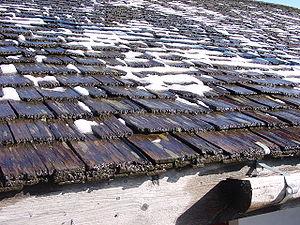
Dans le domaine de la construction la couverture, le couvert, désigne l'agencement de matériaux recouvrant un bâtiment pour le protéger des intempéries - même les murs isolés de séparation mitoyenne sont concernés. Le but principal de la couverture est de collecter et ensuite canaliser les eaux pluviales. La toiture assure une protection mécanique contre des agents extérieurs divers. Elle doit aussi résister aux contraintes mécaniques statiques de la neige et dynamiques des vents violents. Elle fait partie du gros œuvre.
Le bardeau, tavaillon ou tavillon est une tuile de bois servant de revêtement sur les toitures et les façades. Un couvrement de tavaillons sert à la fois d'isolant thermique traditionnel et de protection contre les intempéries. Il est répandu dans de très nombreuses régions du monde, en particulier dans le massif du Jura, les Alpes, les Pyrénées, la Creuse, mais aussi l'île de la Réunion et la Corse.